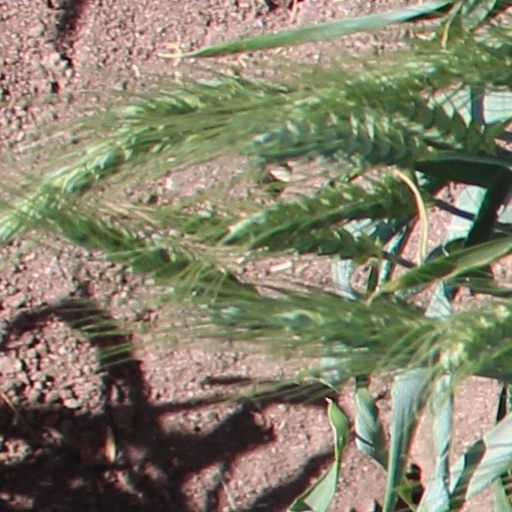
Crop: wheat